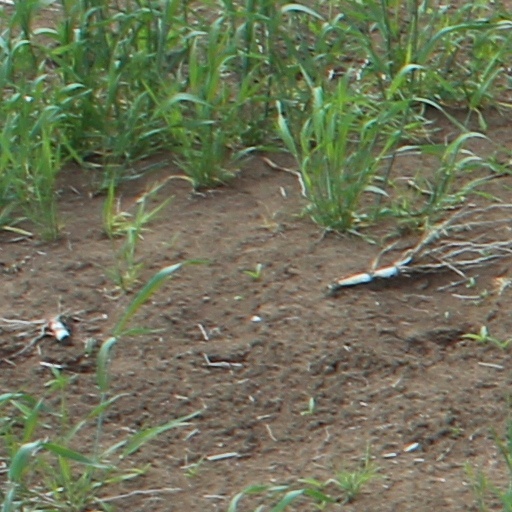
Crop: wheat